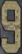
Number: 9